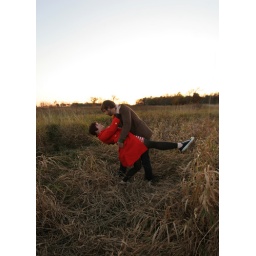
Taken in a field off highway 41 between Oshkosh and Fond Du Lac.